Marlborough Mound

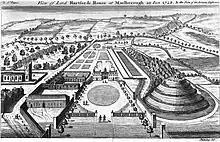
18th-century depiction of Marlborough, with the mound at bottom right

The Seymours excavated a cavern and built a flint grotto and a spiral path to the summit. In the 18th century, Lady Hertford incorporated the mound into the gardens of the stately home: there was a cascade and a canal, fed from a water tower at the top of the mound, and three pools outside the entrance to the grotto reflected sunlight inside from the surface of the water. This usage forms part of a tradition of garden mounds which were prominent in Britain from the end of the 16th century. The shell-decorated grotto is the only remaining relic of these features. It was used as a bicycle shed once the mound ceased to be incorporated into the gardens.